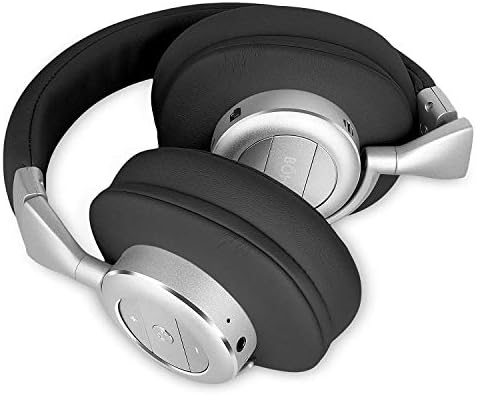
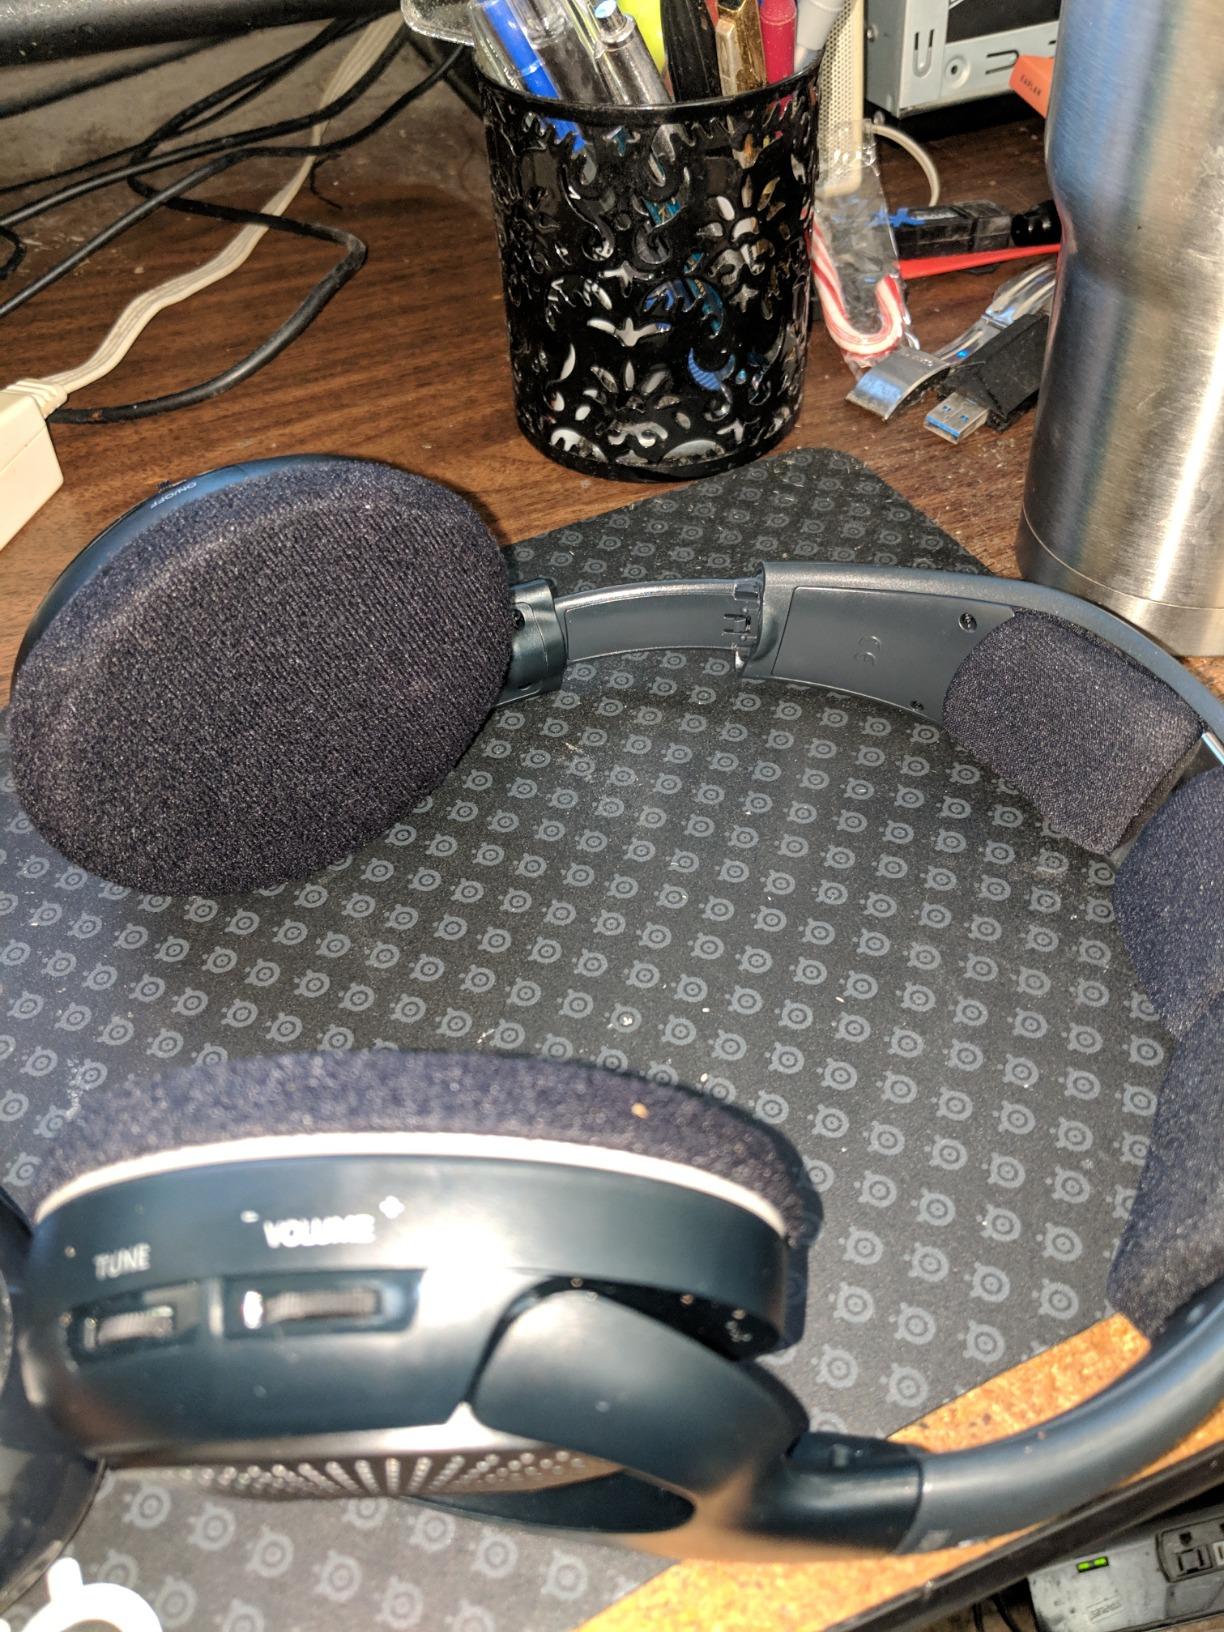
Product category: headphones
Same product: no